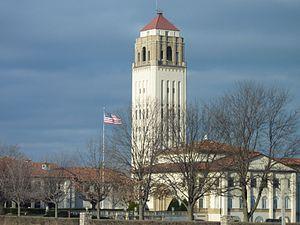
Unity Village est un village du comté de Jackson, dans le Missouri, aux États-Unis. Situé au centre du comté, il est incorporé en 1953. Le village est le siège mondial de l'Église d'unité.
L’Église d’unité, ou plus simplement Unité, est une organisation religieuse faisant partie de la mouvance de la Nouvelle Pensée. Les bases du mouvement ont été établies en 1889 par Charles et Myrtle Fillmore, disciples d'Emma Curtis Hopkins. H. Emilie Cady en sera également une figure importante.